Upperton, North Lanarkshire

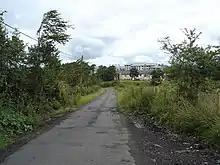
Looking towards former Prison

Upperton was formerly a part the neighbouring village of Longriggend and a tuberculosis sanitorium was built in the village. The hospital was converted into Longriggend Remand Institution which has now been closed and demolished.